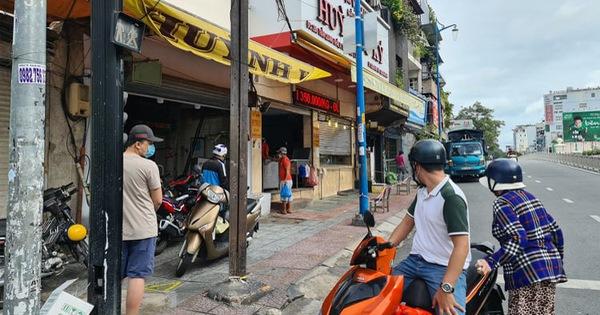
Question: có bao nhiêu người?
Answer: có năm người